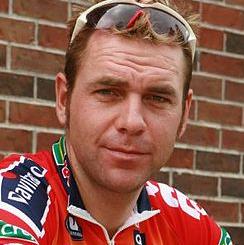
Age: 32